Panama Defense Forces

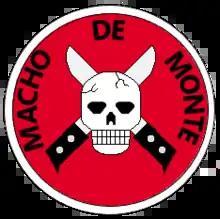
Emblem of the 7th Macho de Monte Infantry Company.

The green uniformed Fuerza Policia was the national law enforcement force providing police and highway patrol duties nationwide. The around 5,000 police personnel were under the jurisdiction of the PDF. The following two "Public Order" companies were formed; 1st Centurions, disbanded after the October coup attempt for not supporting Noriega, and 2nd Doberman, who helped defend the "La Comandancia". Other components of the FP were the Transit Police and the Highway patrol.